Soundareswararswamy Temple, Thiruppanaiyur

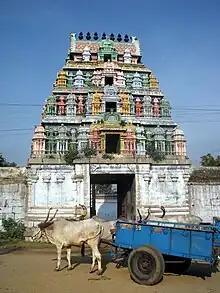

The Soundareswararswamy Temple or Sountharyanathar temple is a Hindu temple dedicated to the God Shiva. It is situated in the village of Thiruppanaiyur, from Nannilam. The temple is centred on a palmyra tree which is the sthalavrksham. The palmyra tree gives its name to the village itself ("Thiru" (holy) + "Panai" (palm) + "Ur" (city) or the "city of the holy palm"). In addition to the shrine to Shiva, the temple prominently features a sannidhi (shrine) dedicated to Goddess Devi Periyanayagi Amman/ Devi Brihannayaki Amba.